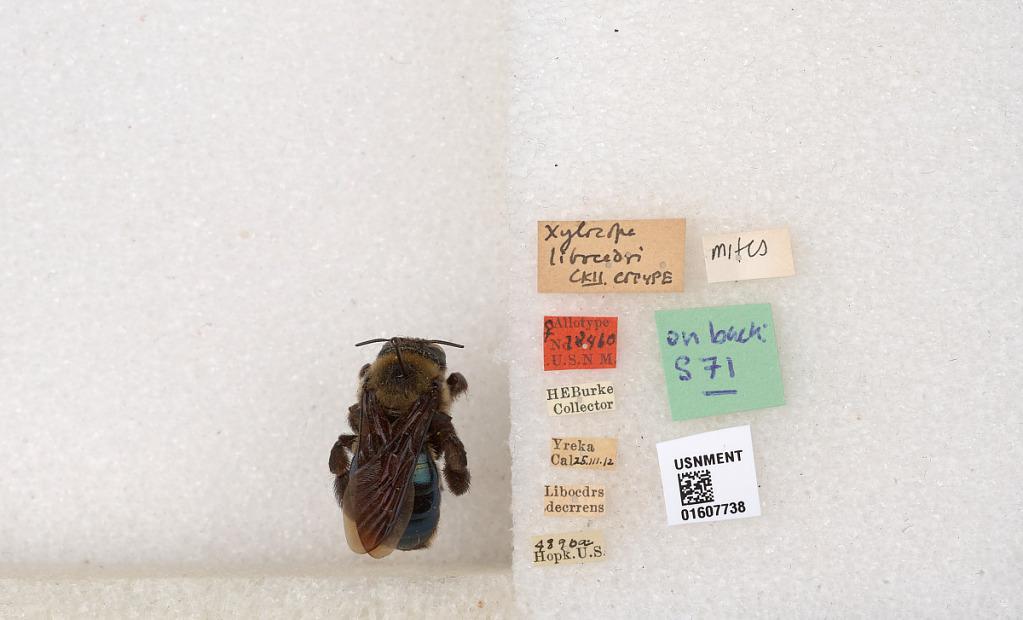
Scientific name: Xylocopa (Xylocopoides) californica californica Cresson
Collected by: H. Burke
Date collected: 1912-11-25
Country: United States
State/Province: California
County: Siskiyou
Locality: Yreka
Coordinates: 41.7354, -122.634